History of the People's Republic of China

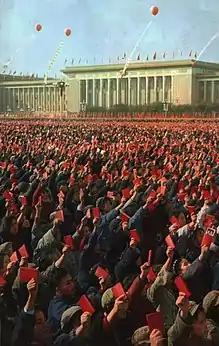
Red Guards on Tiananmen Square during the Cultural Revolution (1967)

In 1963, Mao Zedong launched the Socialist Education Movement, which is regarded as the precursor of the Cultural Revolution. To impose socialist orthodoxy and rid China of "Four Olds", and at the same time serving certain political goals, Mao began the Cultural Revolution in May 1966, attempting to return to the center of political power in China. The campaign was far reaching into all aspects of Chinese life. Estimated death toll ranges from millions to 20,000,000. Massacres took place across the country while massive cannibalism also occurred. Starting from the "Red August" of 1966 in Beijing, Red Guards terrorized the streets as many ordinary citizens were deemed counter-revolutionaries; education and public transportation came to a nearly complete halt.